Linas Pilibaitis

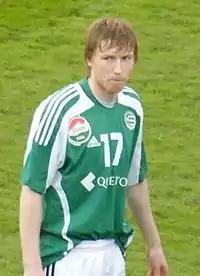

Linas Pilibaitis (born 5 April 1985) is a Lithuanian professional footballer who plays as an attacking midfielder for FK TransINVEST.